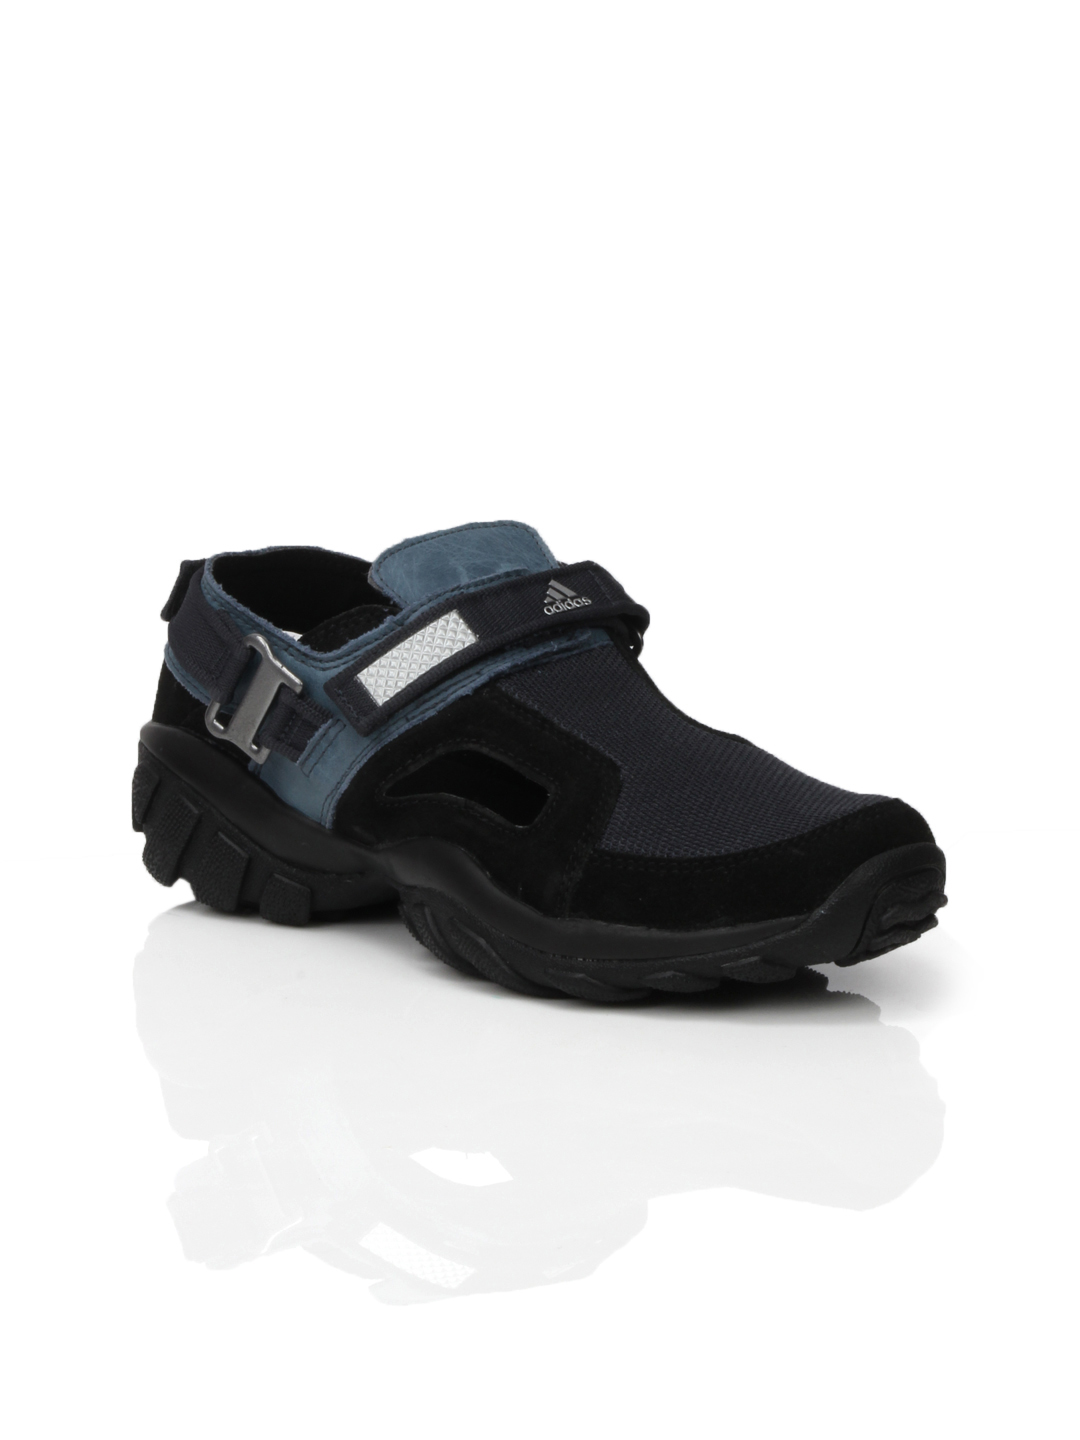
ADIDAS Men Pural Black Sandals
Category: Footwear / Sandal / Sandals
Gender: Men
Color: Black
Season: Summer 2012
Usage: Casual